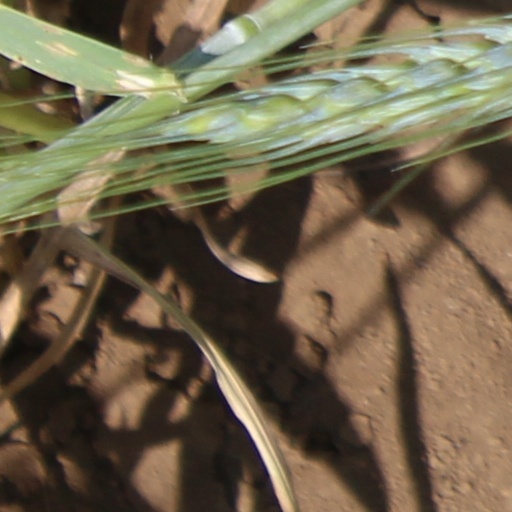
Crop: wheat